WJSN

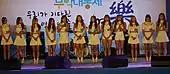
Cosmic Girls photographed during the closing ceremony of Yonsei University on May 26, 2016.

On December 4, 2015, Starship Entertainment and Yuehua Entertainment launched a 12-member girl group called WJSN, where the Korean and Chinese members were divided into different subunits. On December 10, the first unit, Wonder Unit, was announced (Cheng Xiao, Bona and Dayoung). On December 17, the second three-member unit (Xuanyi, Eunseo and Yeoreum) was introduced: Joy Unit. On December 21, WJSN's Wonder and Joy Units released a Christmas cover of "All I Want For Christmas Is You" by Mariah Carey. On December 24, the third unit, Sweet Unit, was announced (Seola, Exy and Soobin). On December 31, the final unit was announced: Natural Unit (Meiqi, Luda and Dawon).